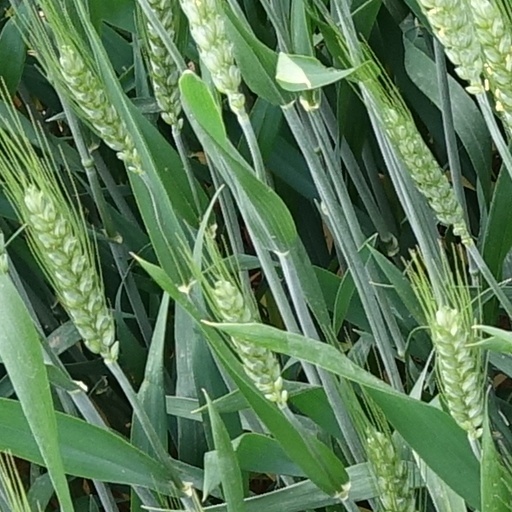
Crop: wheat